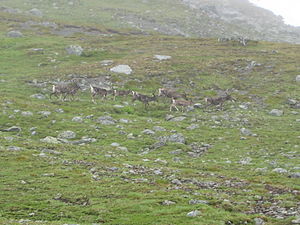
Rendrift
Rensdyr i Jotunheimen
Reindrift har i mange århundreder været et vigtigt erhverv i Norge, Sverige, Finland og Rusland. Erhvervet er nært knyttet til samebefolkningen, urbefolkningen i disse lande, selv om også andre arbejder med det. I Norge kan kun personer af samisk afstamning drive rendrift indenfor rensdyrenes græsningsområde; Udenfor disse kan andre også drive rendrift. Rensdyr avles først og fremmest for køddet og skindet, men også hornene og i en vis grad mælken udnyttes.